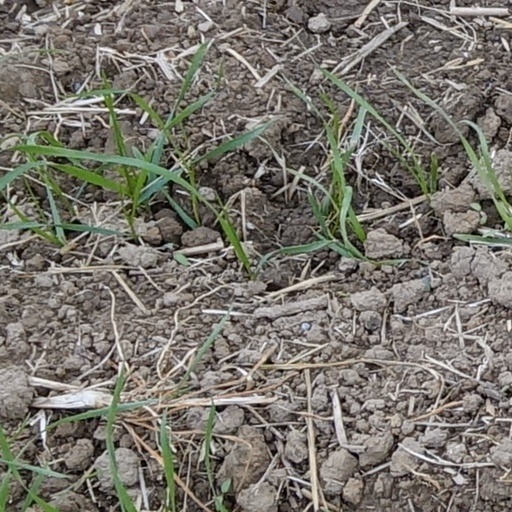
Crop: wheat